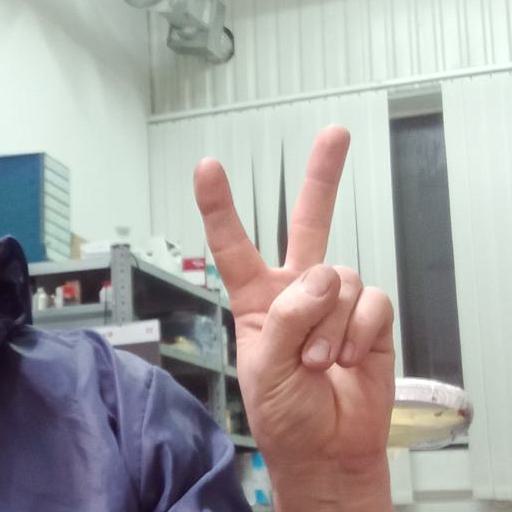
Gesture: peace